Sidewalk clock on Jamaica Avenue

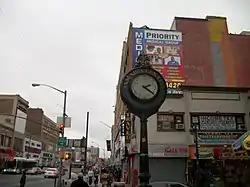
Historic street clock at Jamaica Avenue and Union Hall Street

The sidewalk clock on Jamaica Avenue is an early-20th-century sidewalk clock at the southwest corner of Jamaica Avenue and Union Hall Street in the Jamaica neighborhood of Queens in New York City. The cast iron clock's design incorporates a bell-cast shaped column base and an anthemion finial above the dial casing.